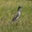
Label: bird